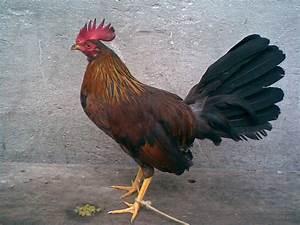
chicken